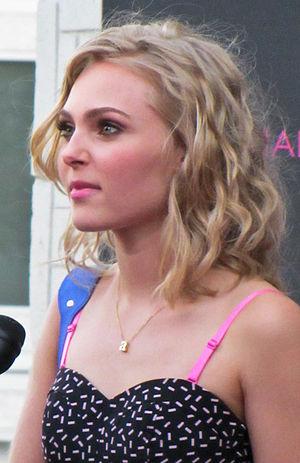
AnnaSophia Robb, née le 8 décembre 1993 à Denver, est une actrice américaine. Elle est surtout connue pour ses rôles de Violet Beauregard dans Charlie et la Chocolaterie et de Carrie Bradshaw dans la série The Carrie Diaries.
The Carrie Diaries est une série télévisée américaine en 26 épisodes de 42-45 minutes, développée par Amy B. Harris et diffusée entre le 14 janvier 2013 et le 31 janvier 2014 sur The CW et en simultanée au Canada sur Citytv.